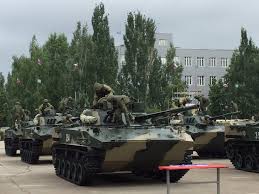
Label: BMD